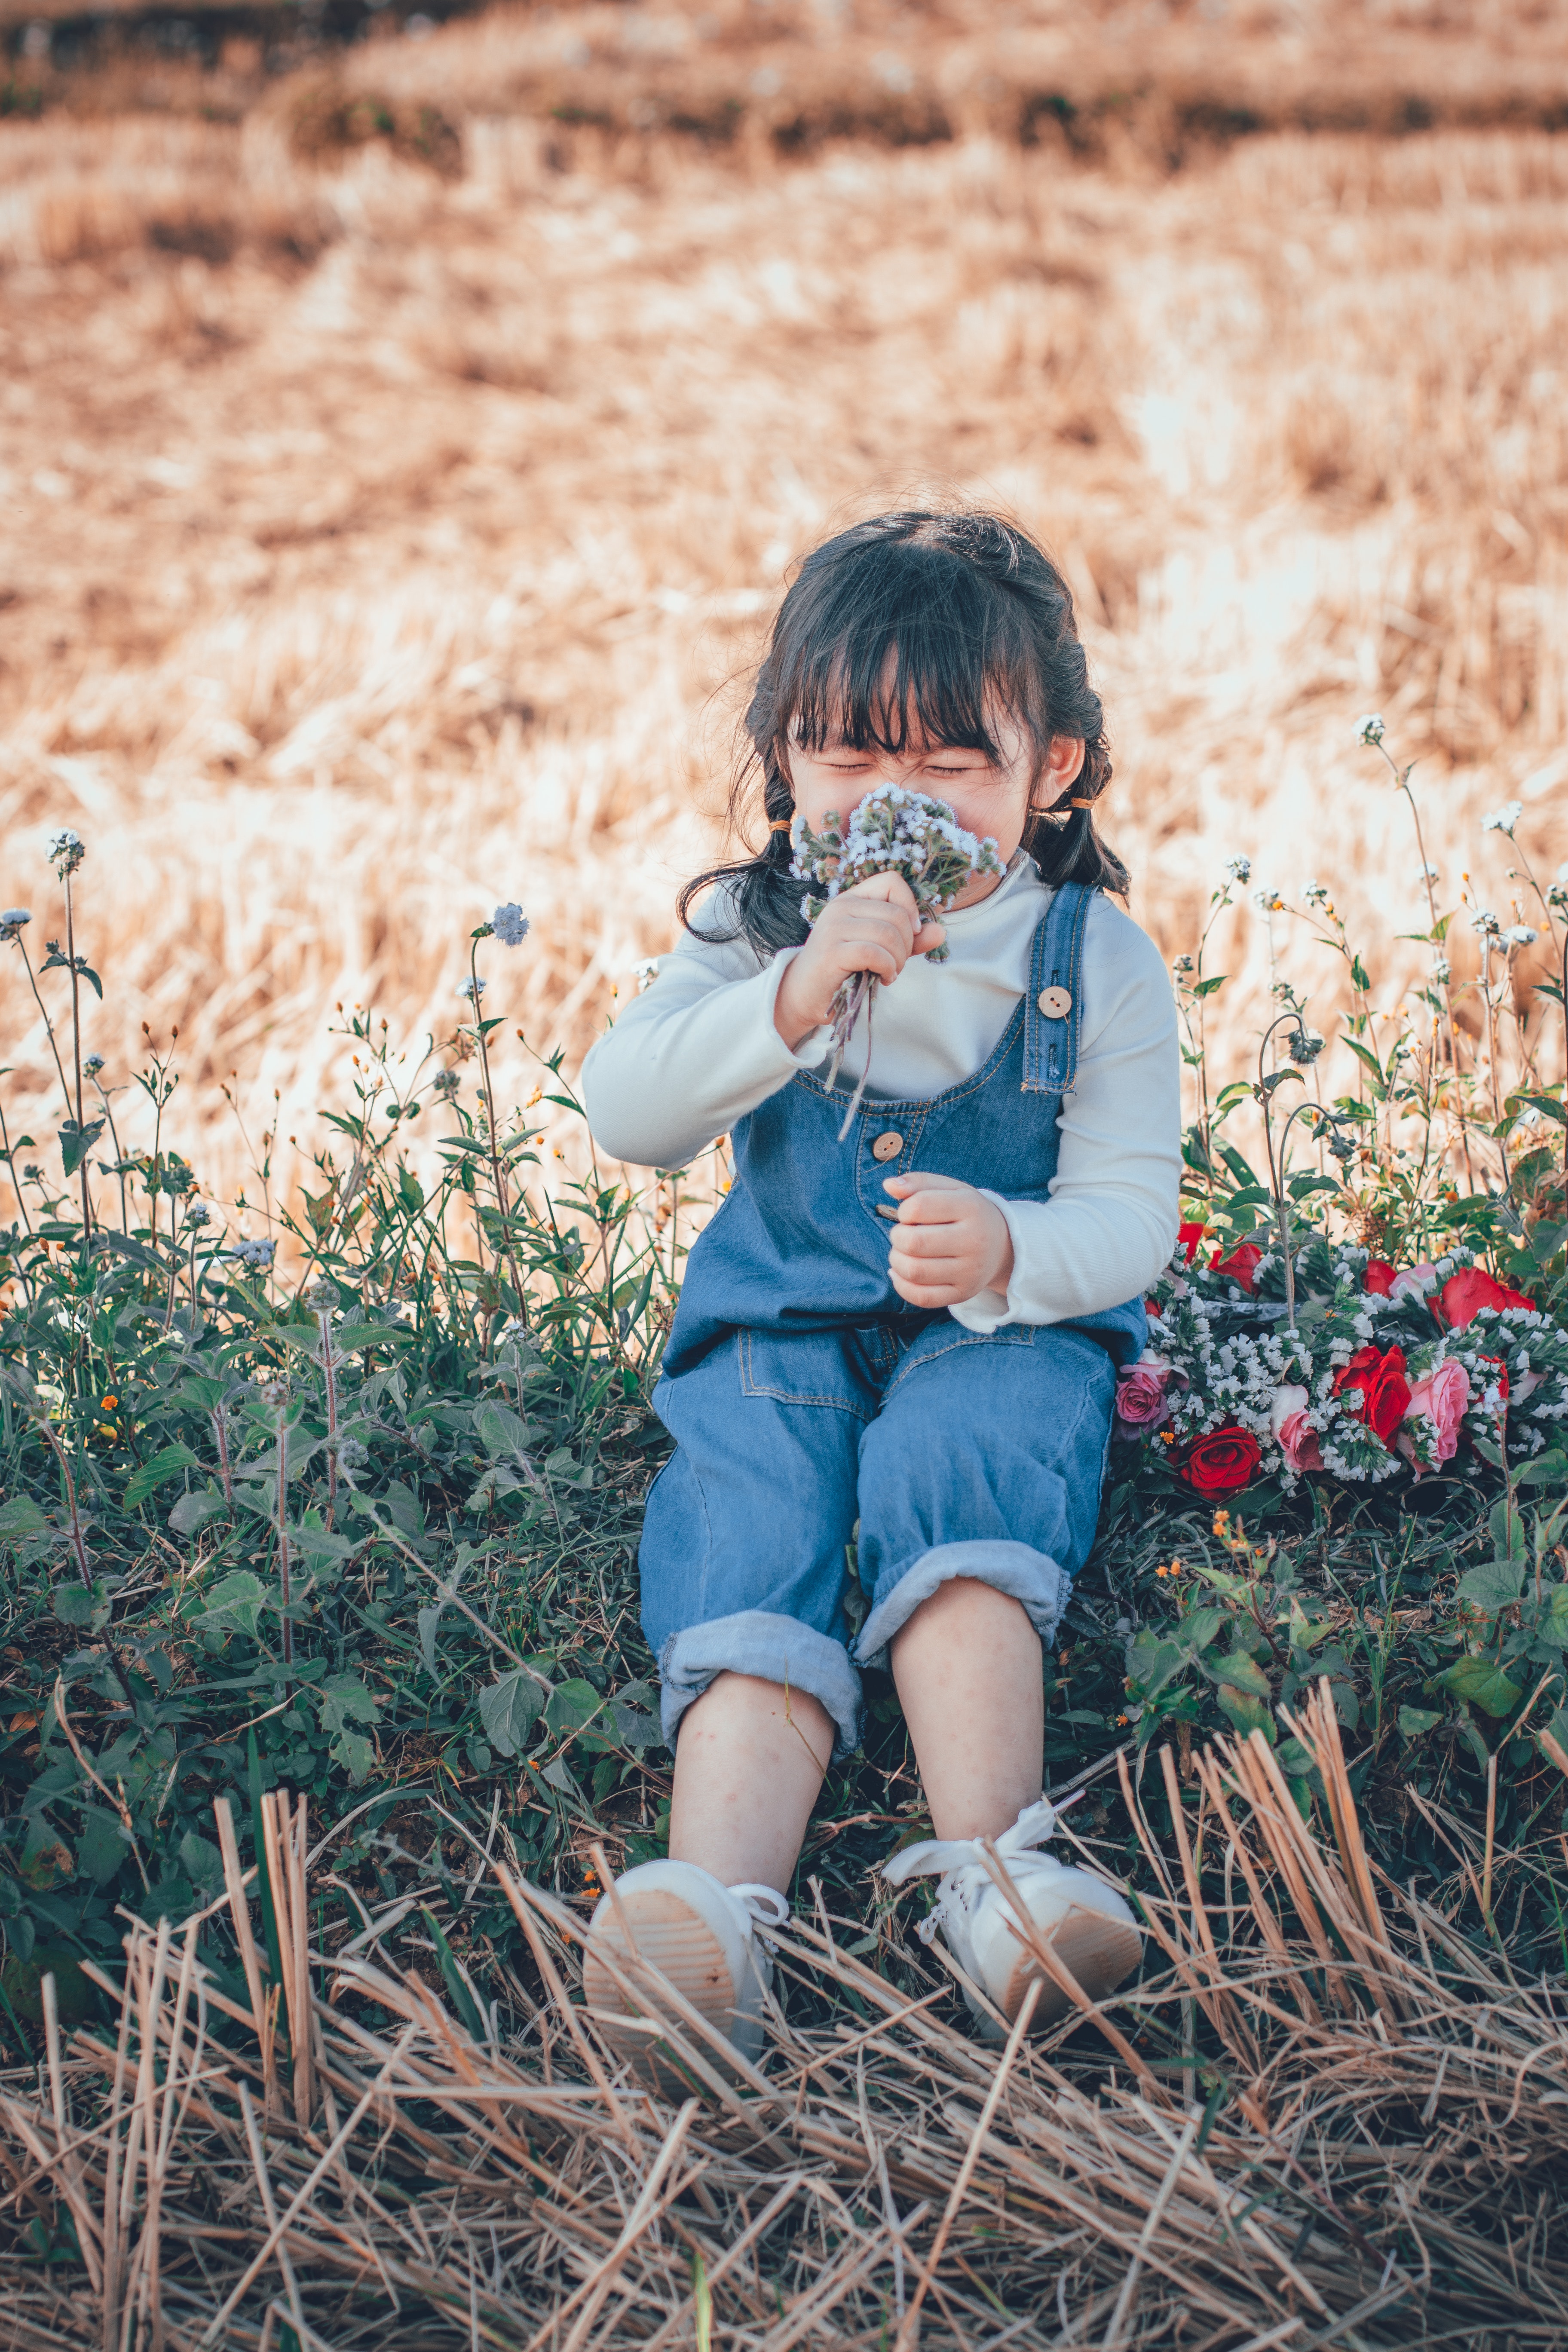
People in nature, photograph, child, grass, snapshot, yellow, grass family, toddler, photography, spring, leaf, plant, summer, sitting, glasses, sunlight, happy, flower, vacation, portrait, wildflower, portrait photography, meadow, play, grassland